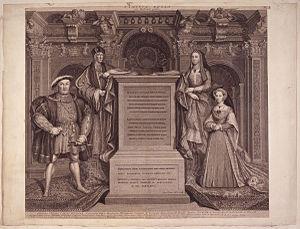
Élisabeth d'York est une princesse anglaise née le 11 février 1466 et morte le 11 février 1503.